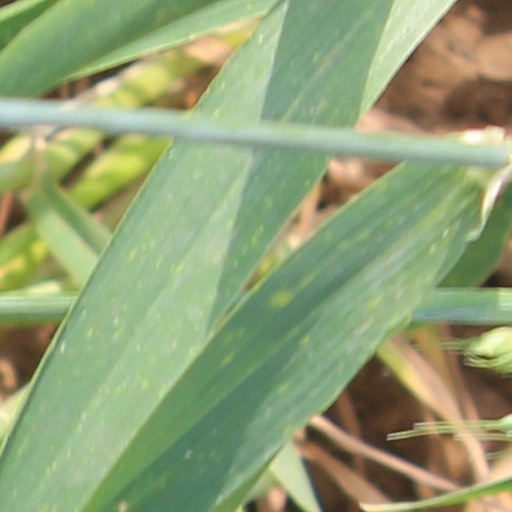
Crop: wheat